Steyr AUG

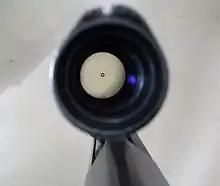
Steyr AUG's telescopic sight. Note the backup iron sights on top of the scope

The AUG has a 1.5× telescopic sight that is integrated with the receiver casting and is made by Swarovski Optik. It contains a simple black ring reticle. The sight cannot be set to a specific range but can be adjusted for windage and elevation for an initial zero and is designed to be calibrated for 300 m. It also has a backup iron sight with a rear notch and front blade, cast into the top of the aluminium optical sight housing, in case of failure or damage to the primary optical sight. The sight is also equipped with a set of three illuminated dots (one on the front blade and two at the rear) for use in low-level lighting conditions. In order to mount a wide range of optics and accessories, a receiver with a NATO-standard Picatinny rail and detachable carrying handle was also developed and introduced in December 1997. Modern AUGs are equipped with, or can have the Picatinny rail swapped out with, an A3SF 60mm height x3 optic with optional riser and additional crosshair within the "donut" black ring. This specific optic can be piggybacked with other optics on top, as is the norm with Austrian special forces, due to the Picatinny rail included on top of the optic.